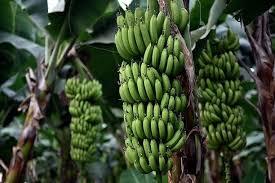
Shamba la migomba limejaa mimea yenye majani mapana ya kijani kibichi, migomba mingi imezaa mikungu ya ndizi, inayoelea chini ya majani, mazingira ni safi na ya asili.